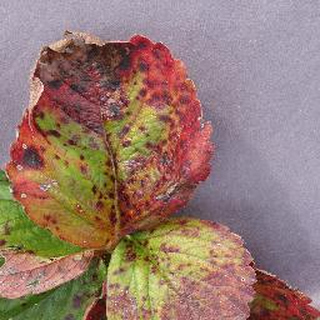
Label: strawberry_leaf_scorch